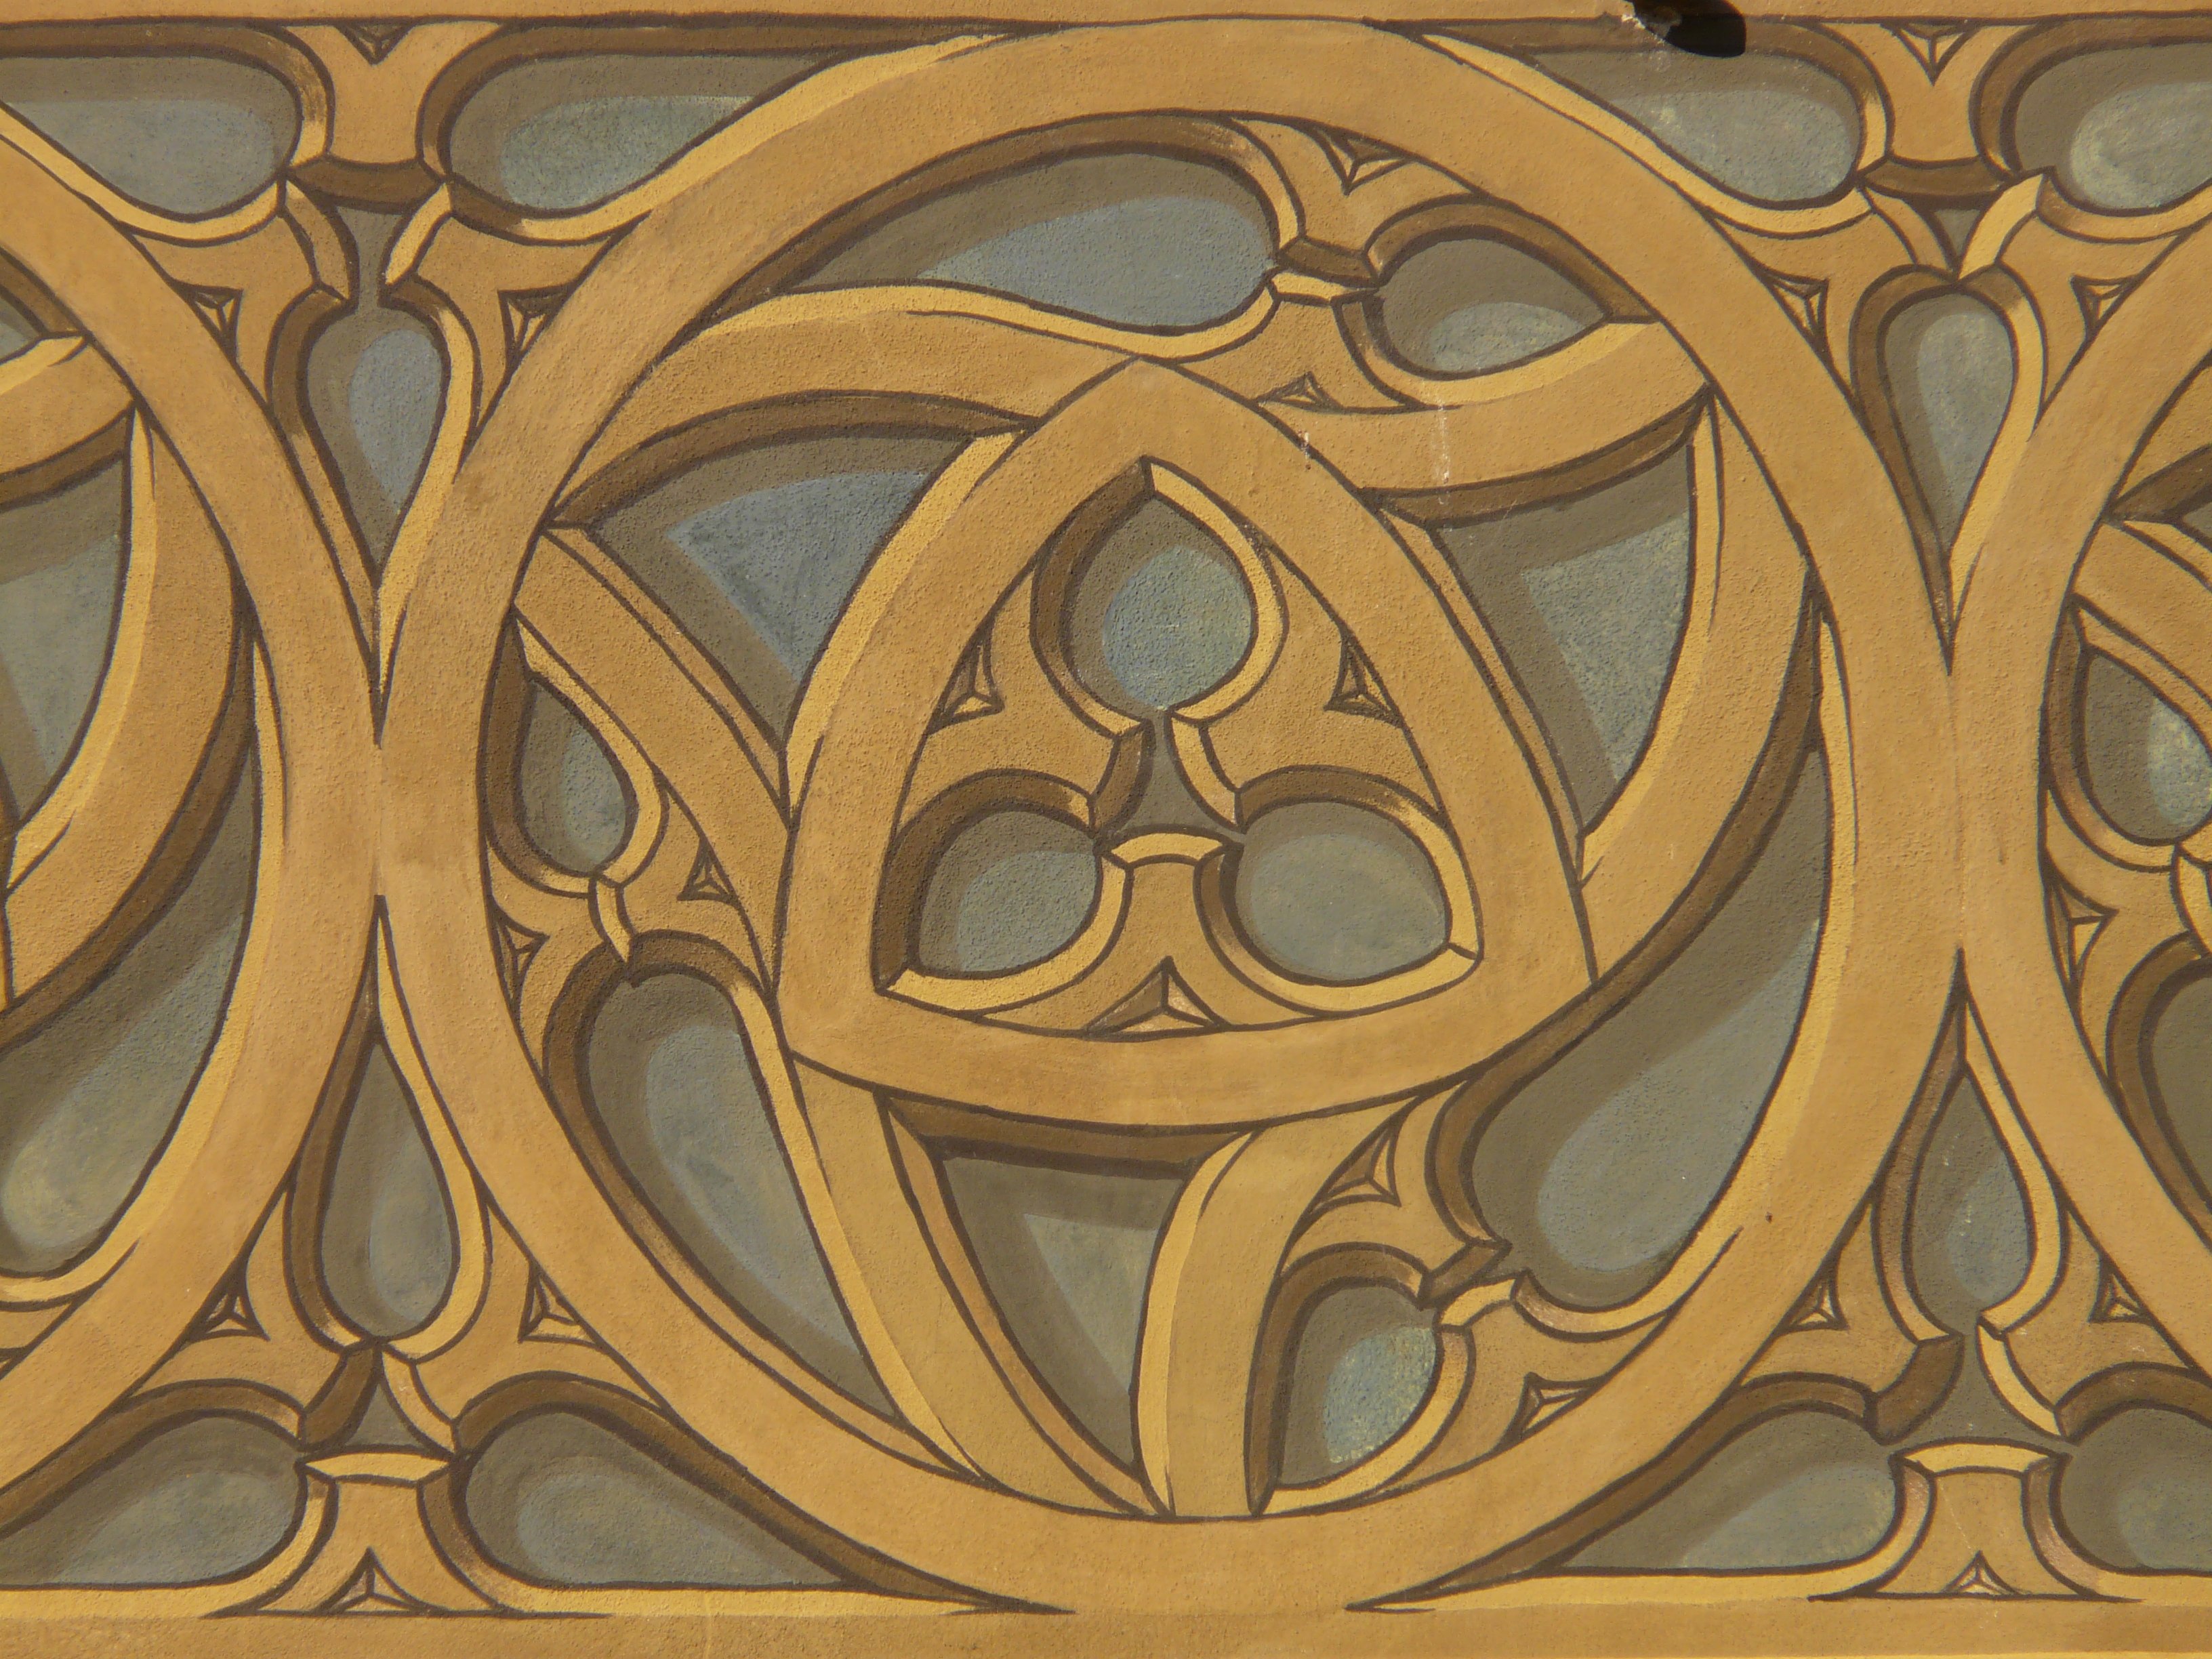
wood, floor, window, wall, pattern, symbol, furniture, circle, painting, ornament, art, design, symbolism, symmetry, wallpaper, germany, carving, relief, ulm, town hall, modern art, flooring, stone carving, ancient history